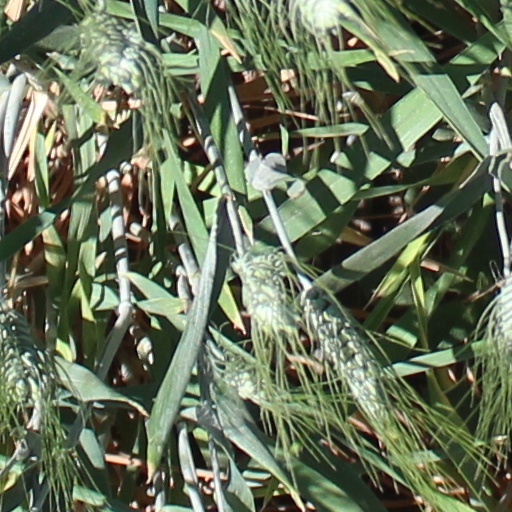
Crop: wheat